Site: brandenburg
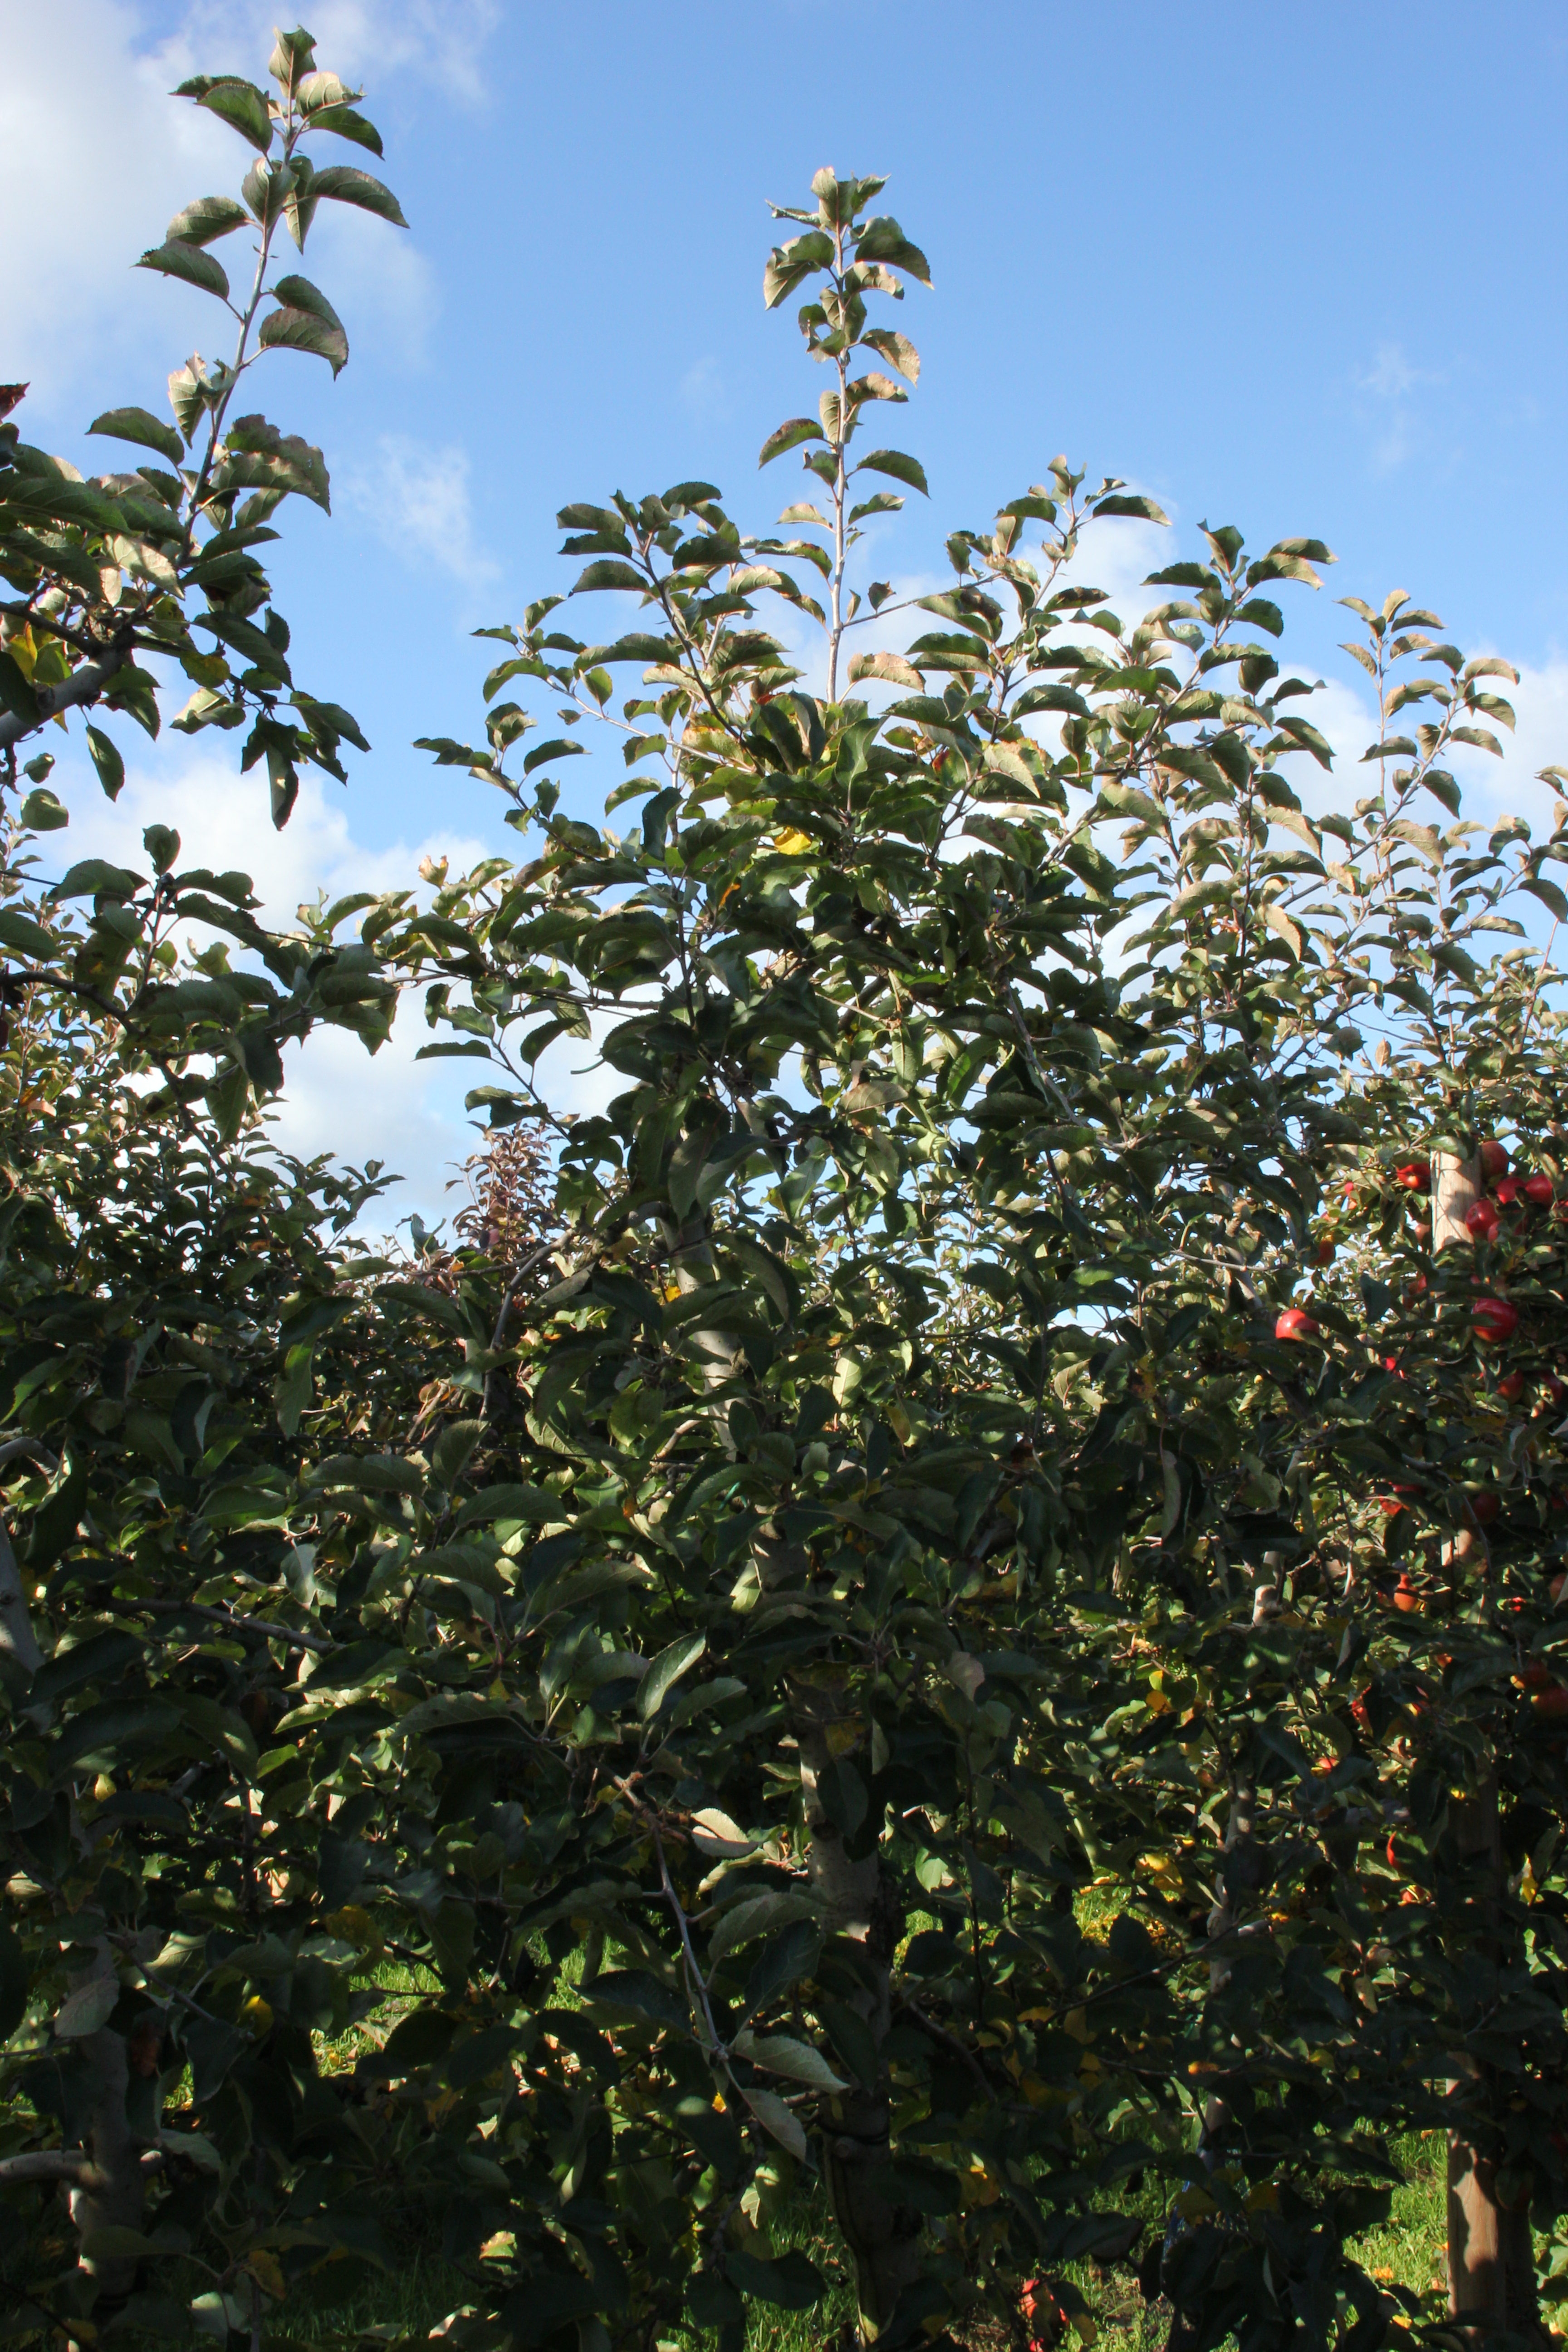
Growth stage (BBCH 91): Senescence, beginning of dormancy